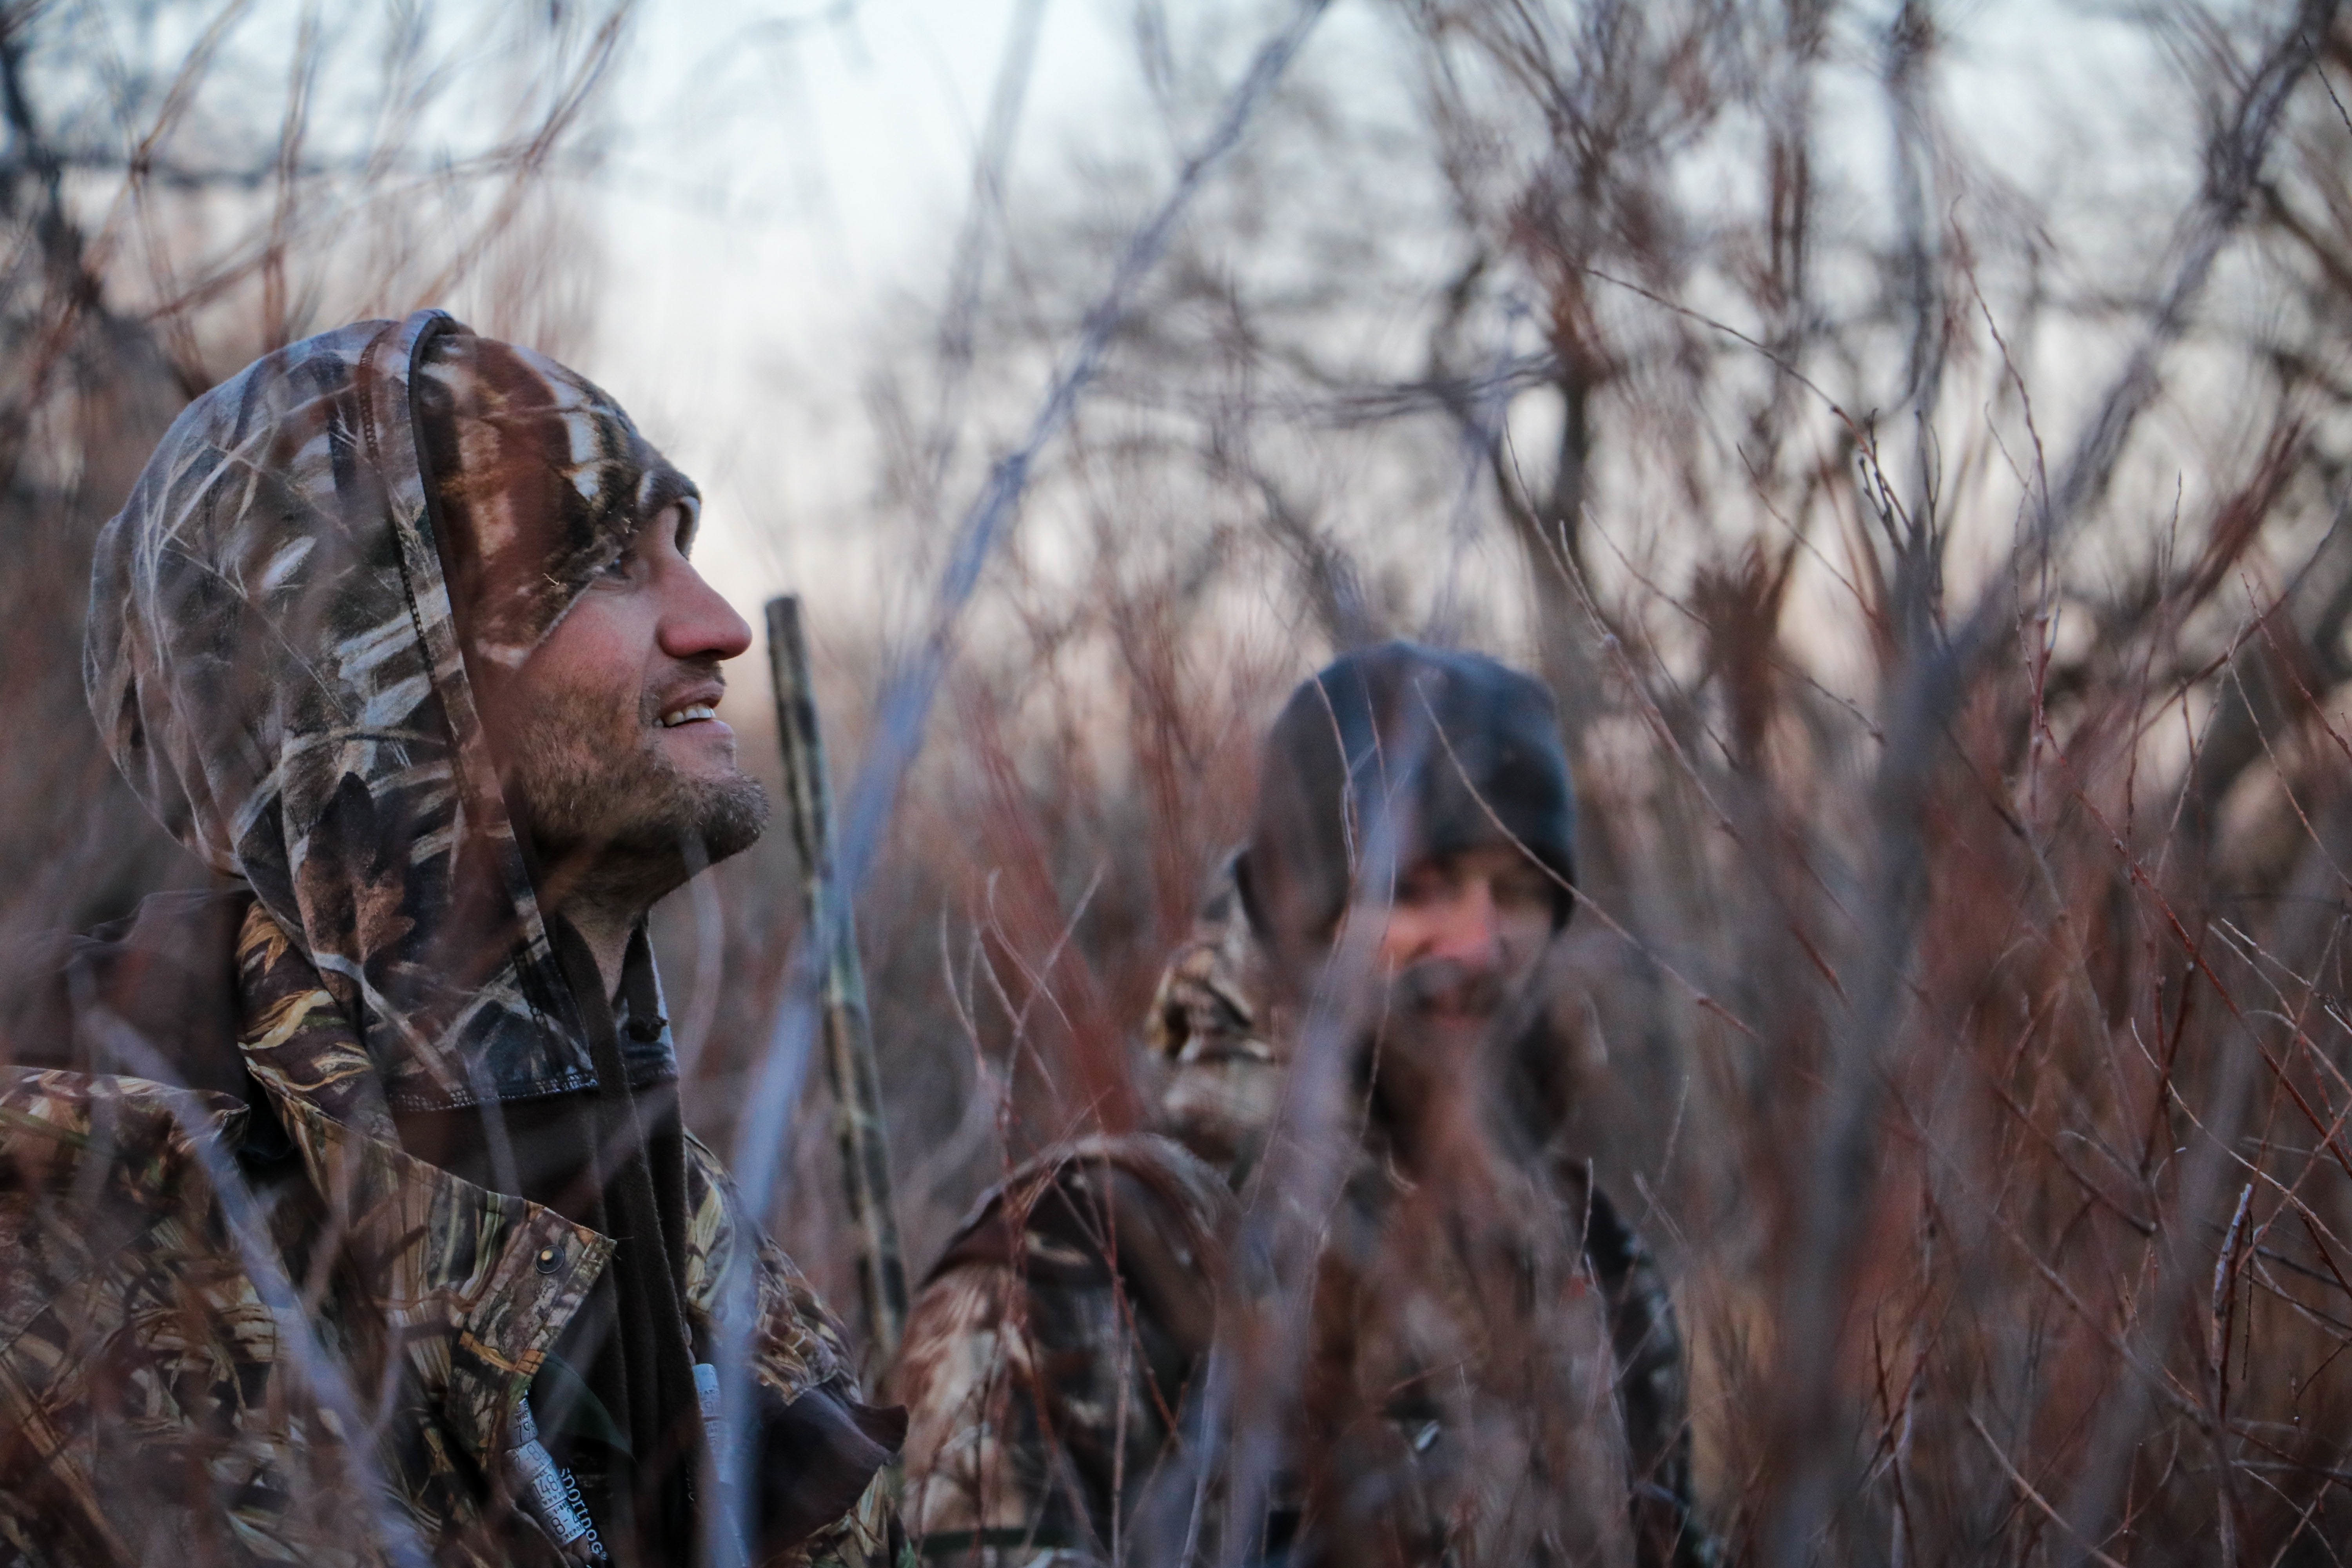
winter, people, spring, mud, autumn, season